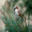
Label: bird